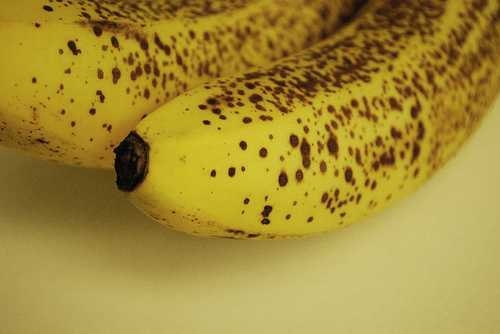
Label: Banana